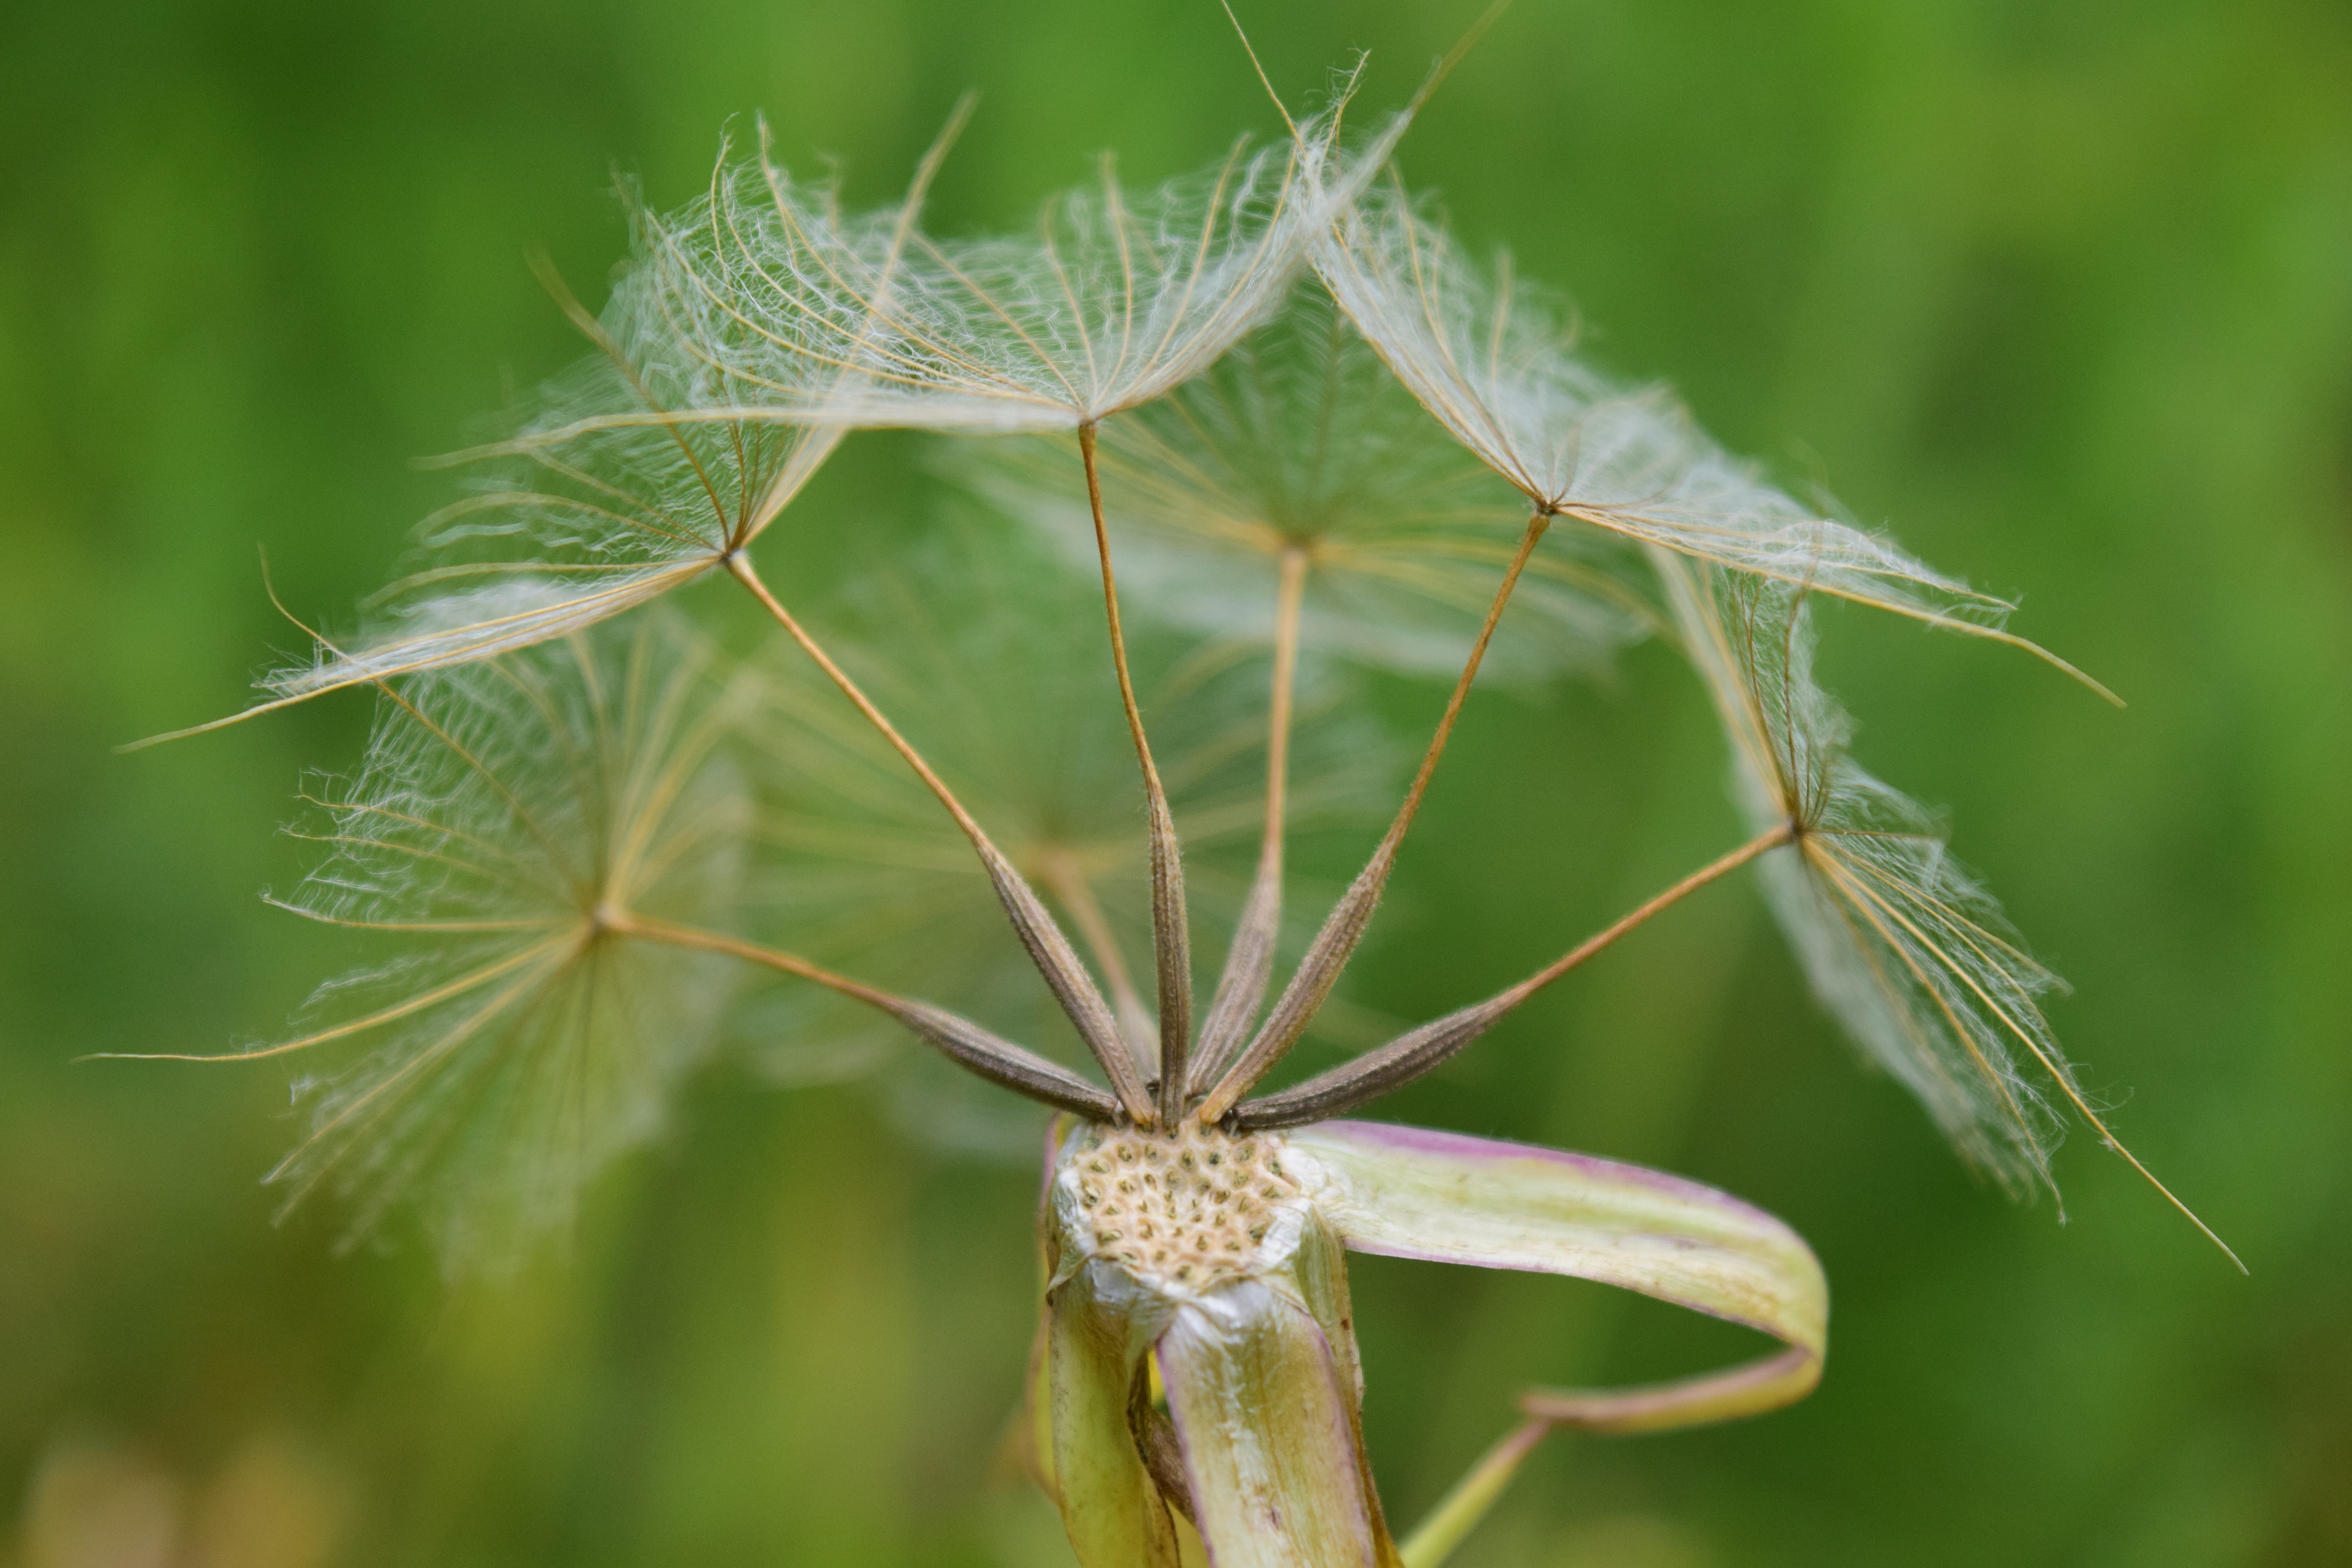
tree, nature, grass, branch, plant, photography, dandelion, leaf, flower, frost, summer, green, umbrella, botany, close, flora, fauna, wild flower, wildflower, close up, pointed flower, seeds, transience, shrub, tender, macro photography, flowering plant, daisy family, had salsify, same umbrella, grass family, plant stem, woody plant, land plant, thorns spines and prickles